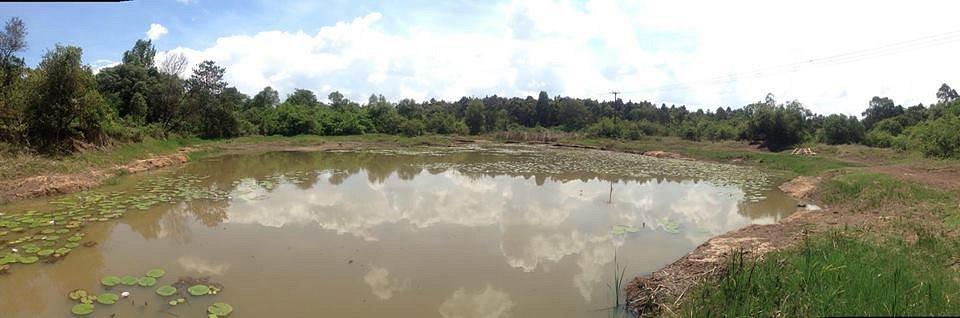
Ni mazingira mazuri ya msitu ambayo imezungukwa na uoto wa asili wa aina mbalimbali, ikiwa miti mirefu na midogo pamoja na nyasi kukiwa na bwawa dogo la maji likiwa na maji ya aina ya kawaida.